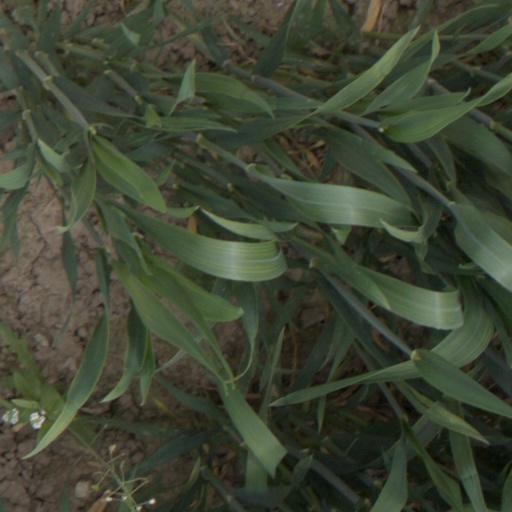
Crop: wheat